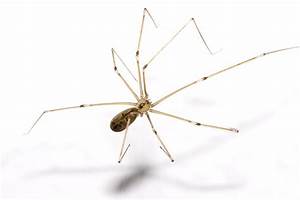
Label: spider